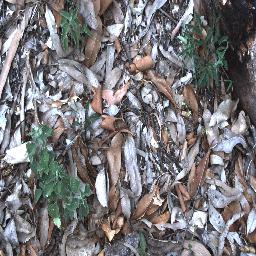
Label: negative